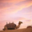
Label: camel